Forma 1

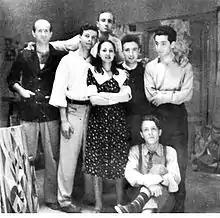
The group photographed in Rome in 1947; Maugeri and Turcato are not shown

Forma 1, or simply Forma, was a group or school of young Italian artists formed in the years immediately after the end of the Second World War. It was formed in 1947, and was re-founded in 1961 as the group Continuità.